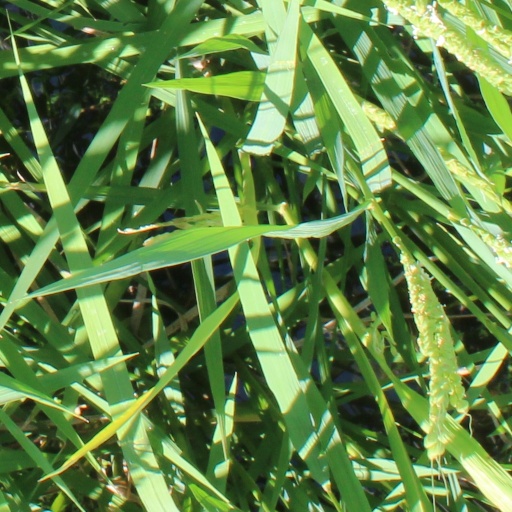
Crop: rice